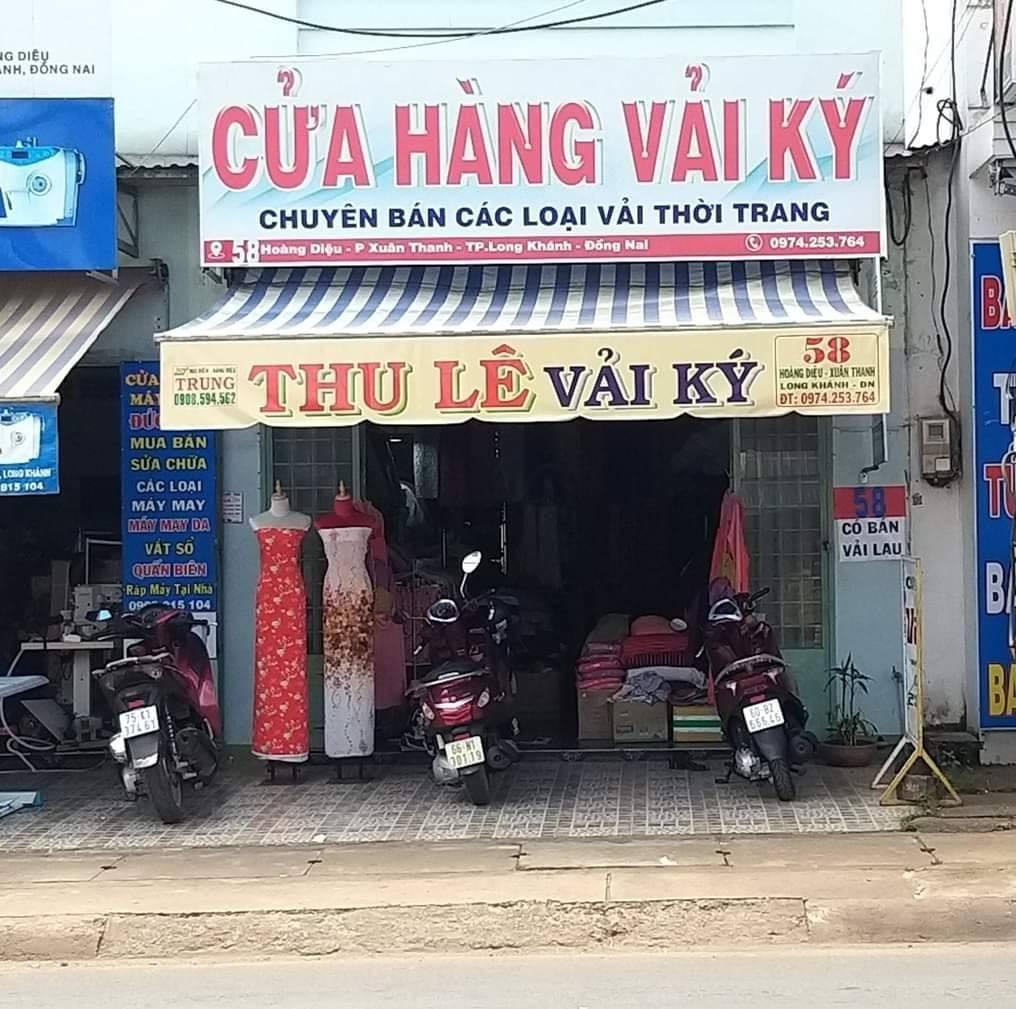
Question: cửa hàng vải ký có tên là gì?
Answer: thu lê